Middle Eastern empires

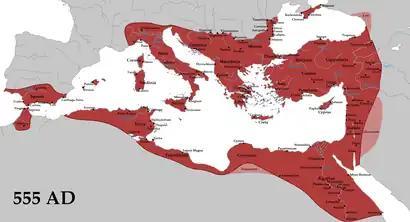
Byzantine Empire at its greatest extent c. 555 CE under Justinian II.

Constantinople, situated on the Bosporus Straits at the mouth of the Black Sea, became the capital of the Roman Empire in 330 CE after Constantine the Great founded the city on the site of the city of Byzantium. The city's status as residence of the Eastern Roman Emperor made it into the premier city in all of the Eastern Roman colonies in the Balkans, Syria, Jordan, Israel, Lebanon, Cyprus, Egypt, and part of present-day Libya.